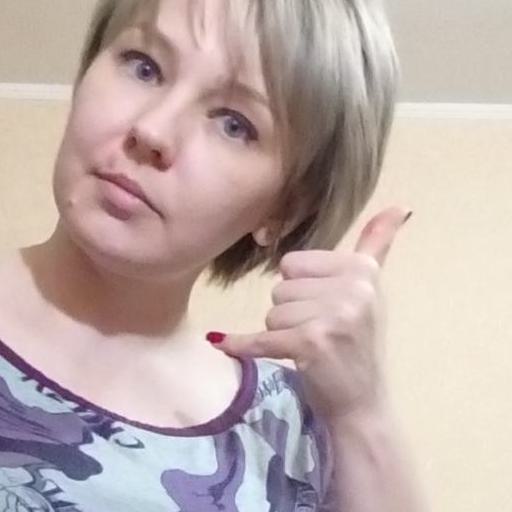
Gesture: call